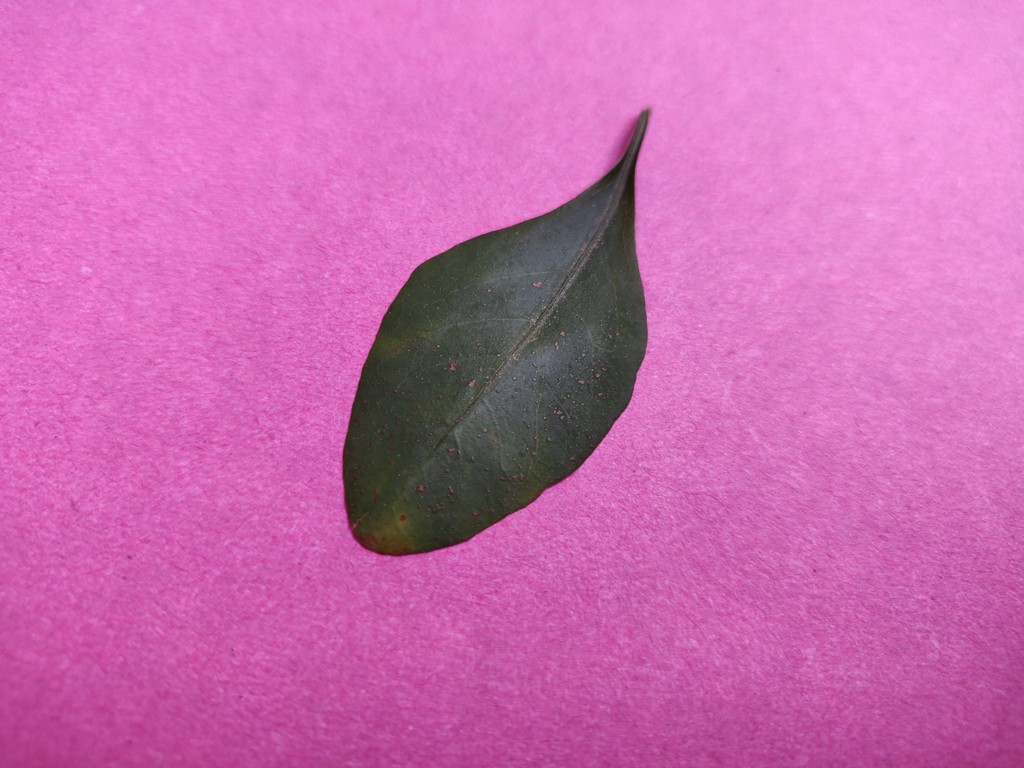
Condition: Unhealthy
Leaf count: single
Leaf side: front